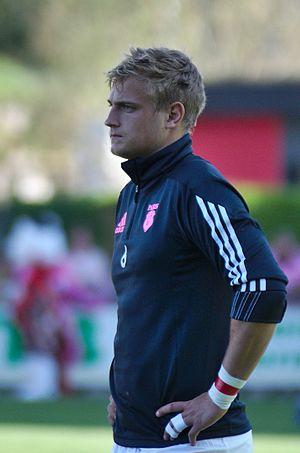
Jules Plisson, né le 20 août 1991 à Neuilly-sur-Seine, est un joueur français de rugby à XV. Il joue en équipe de France et évolue au poste de demi d'ouverture. Formé au Stade français Paris, où il a évolué avec l'équipe professionnelle pendant neuf saisons, il évolue au sein de l'effectif du Stade rochelais depuis 2019.
La liste des joueurs sélectionnés en équipe de France de rugby à XV comprend 1 121 joueurs au 8 mars 2020, le dernier étant Jean-Baptiste Gros retenu pour la première fois en équipe nationale le 22 février 2020 contre le pays de Galles. Le premier Français sélectionné est Henri Amand le 1ᵉʳ janvier 1906 contre la Nouvelle-Zélande. L'ordre établi prend en compte la date de la première sélection, puis la qualité de titulaire ou remplaçant et enfin l'ordre alphabétique. Les numéros ne correspondent pas nécessairement à ceux donnés par la Fédération française car certains joueurs ont reçu une carte d'international sans jamais avoir disputé un seul match et que le classement établi par la Fédération ne suit pas la règle utilisée ici.